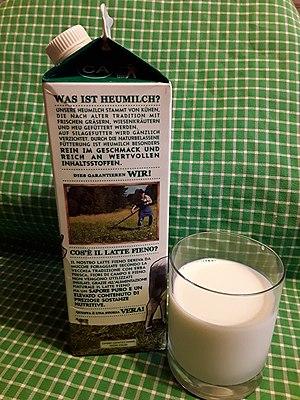
Lait de Foin Español: Leche de heno
Le lait de foin est un lait de vache provenant de vaches nourries majoritairement avec de l’herbe et du foin.